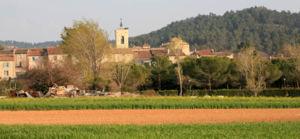
La Bastide-des-Jourdans est une commune française située dans le département de Vaucluse, en région Provence-Alpes-Côte d'Azur.